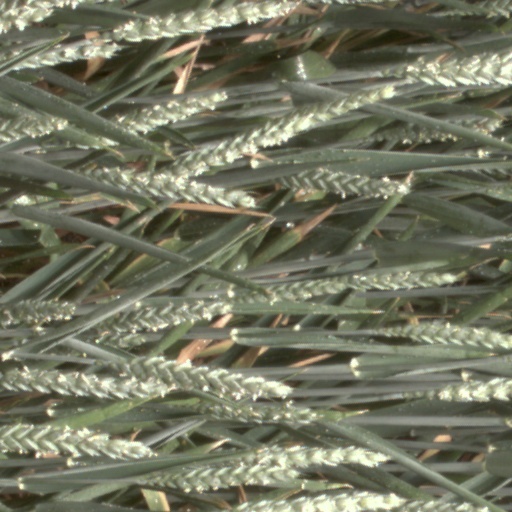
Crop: wheat